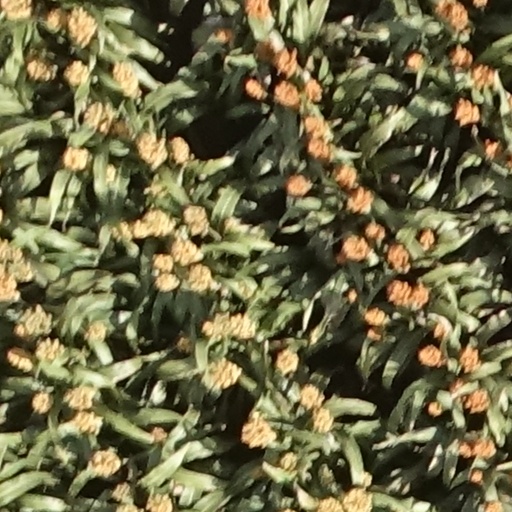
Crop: sorghum